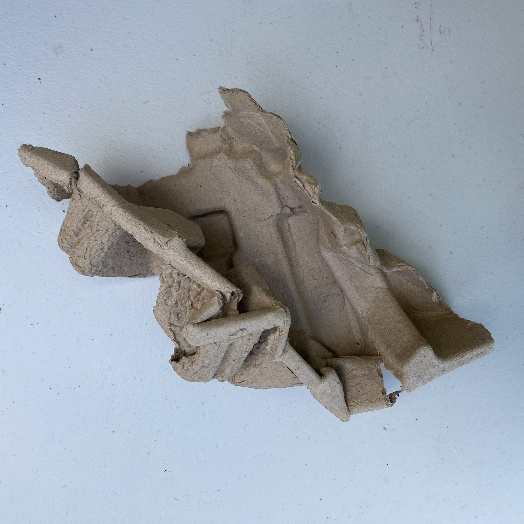
Label: Cardboard